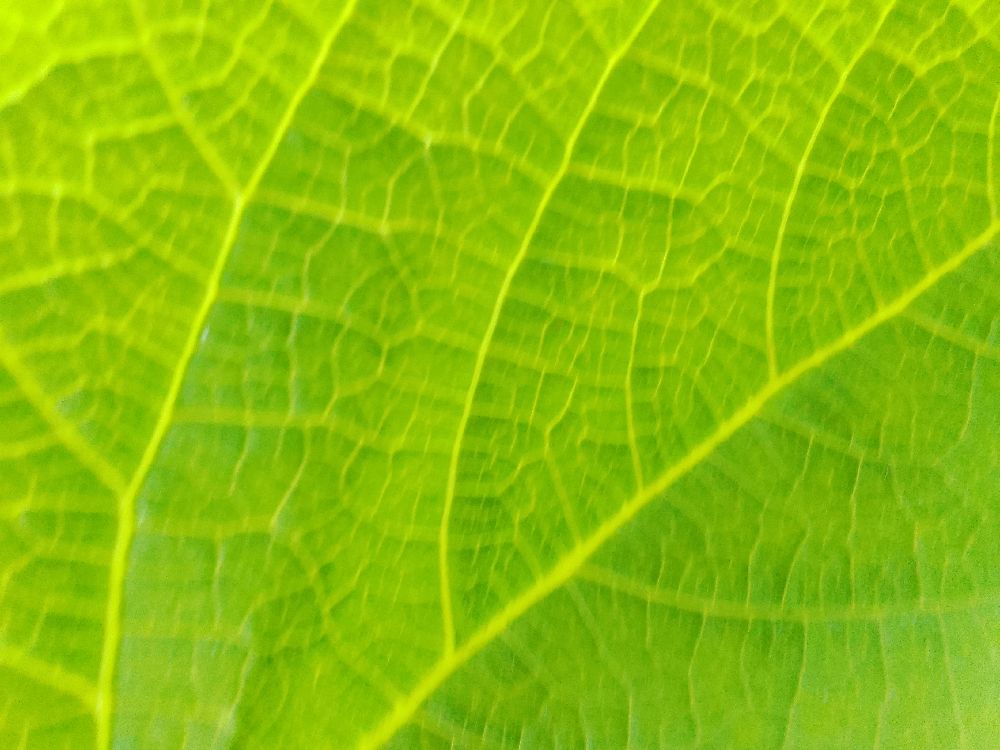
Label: healthy